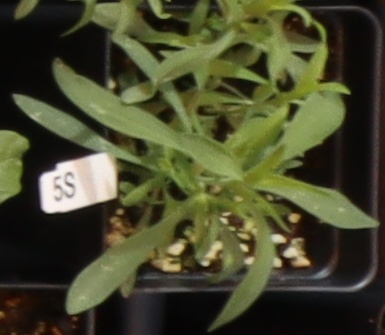
Label: Kochia